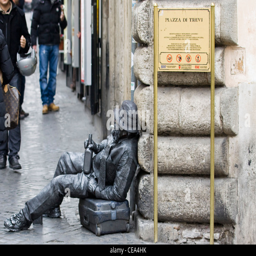
art period performing for money on the streets